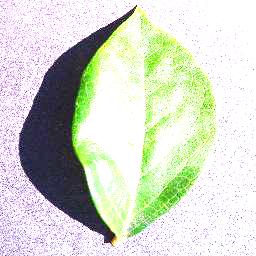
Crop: blueberry
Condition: healthy